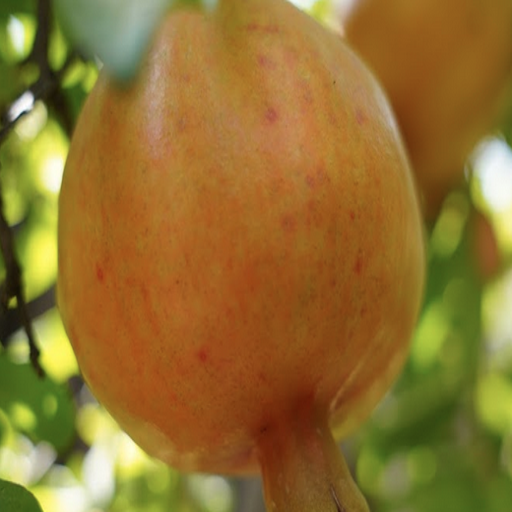
Label: Healthy